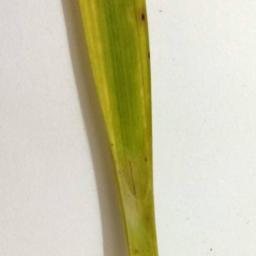
Label: Rice___Brown_Spot